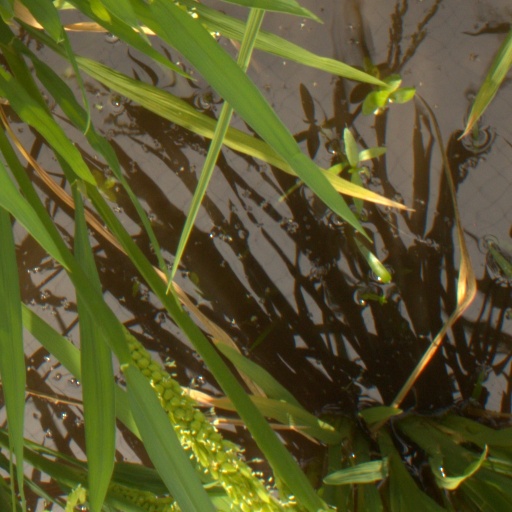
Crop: rice